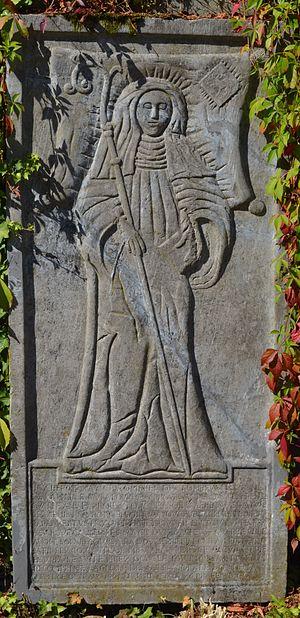
Abbaye Notre-Dame de Soleilmont - dalle funéraire de l'abbesse Eugénie de la Halle. Ici repose sous ces ombres du tombeau Eugénie de la Halle qui a pour son troupeau Pendant trente quatre ans emploiez tous ses soins Affin que d'aucune chose il n'avroit besoin Sa douceur sa charité ses rares vertus Luy ont fait trouver en tout un heureux yssu Pour clarmer les soucis d'une facheuse guerre Elle avoit son recours a la douce prière Elle a mérité par sa fidèle conduite D'être au rang de ceux qui ont une heureuse suite Priez donc le tout puisant que pour recompense La gloire des Saints soit le don de sa clemence Obiit ano 1694 21 aprilis œtatis 76 professe 60.
L'abbesse est la supérieure d'une abbaye, équivalent féminin d'un abbé, elle est élue par ses consœurs réunies en chapitre pour diriger une abbaye.
L'abbaye Notre-Dame de Soleilmont est un monastère de moniales cisterciennes-trappistines situé dans les bois dit du Roy à Fleurus Vieux-Campinaire, près de Charleroi en Belgique, dans la province de Hainaut, mais située à Gilly avant l'incendie de 1963. La fondation date de 1239, la paternité du couvent de Soleilmont étant assurée par l'abbaye d'Aulne.